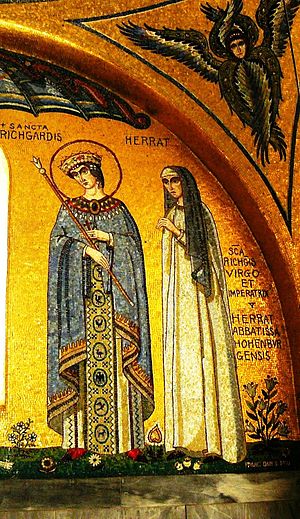
Frankrigs dronninger / Karolingerne
Dette er en liste over de kvinder, der har været dronninger eller kejserinder i det franske monarki. Alle Frankrigs monarker var mandlige, selvom nogle kvinder har styret Frankrig som regenter.